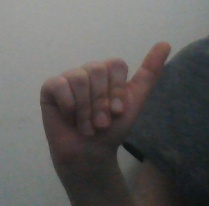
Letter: dhad